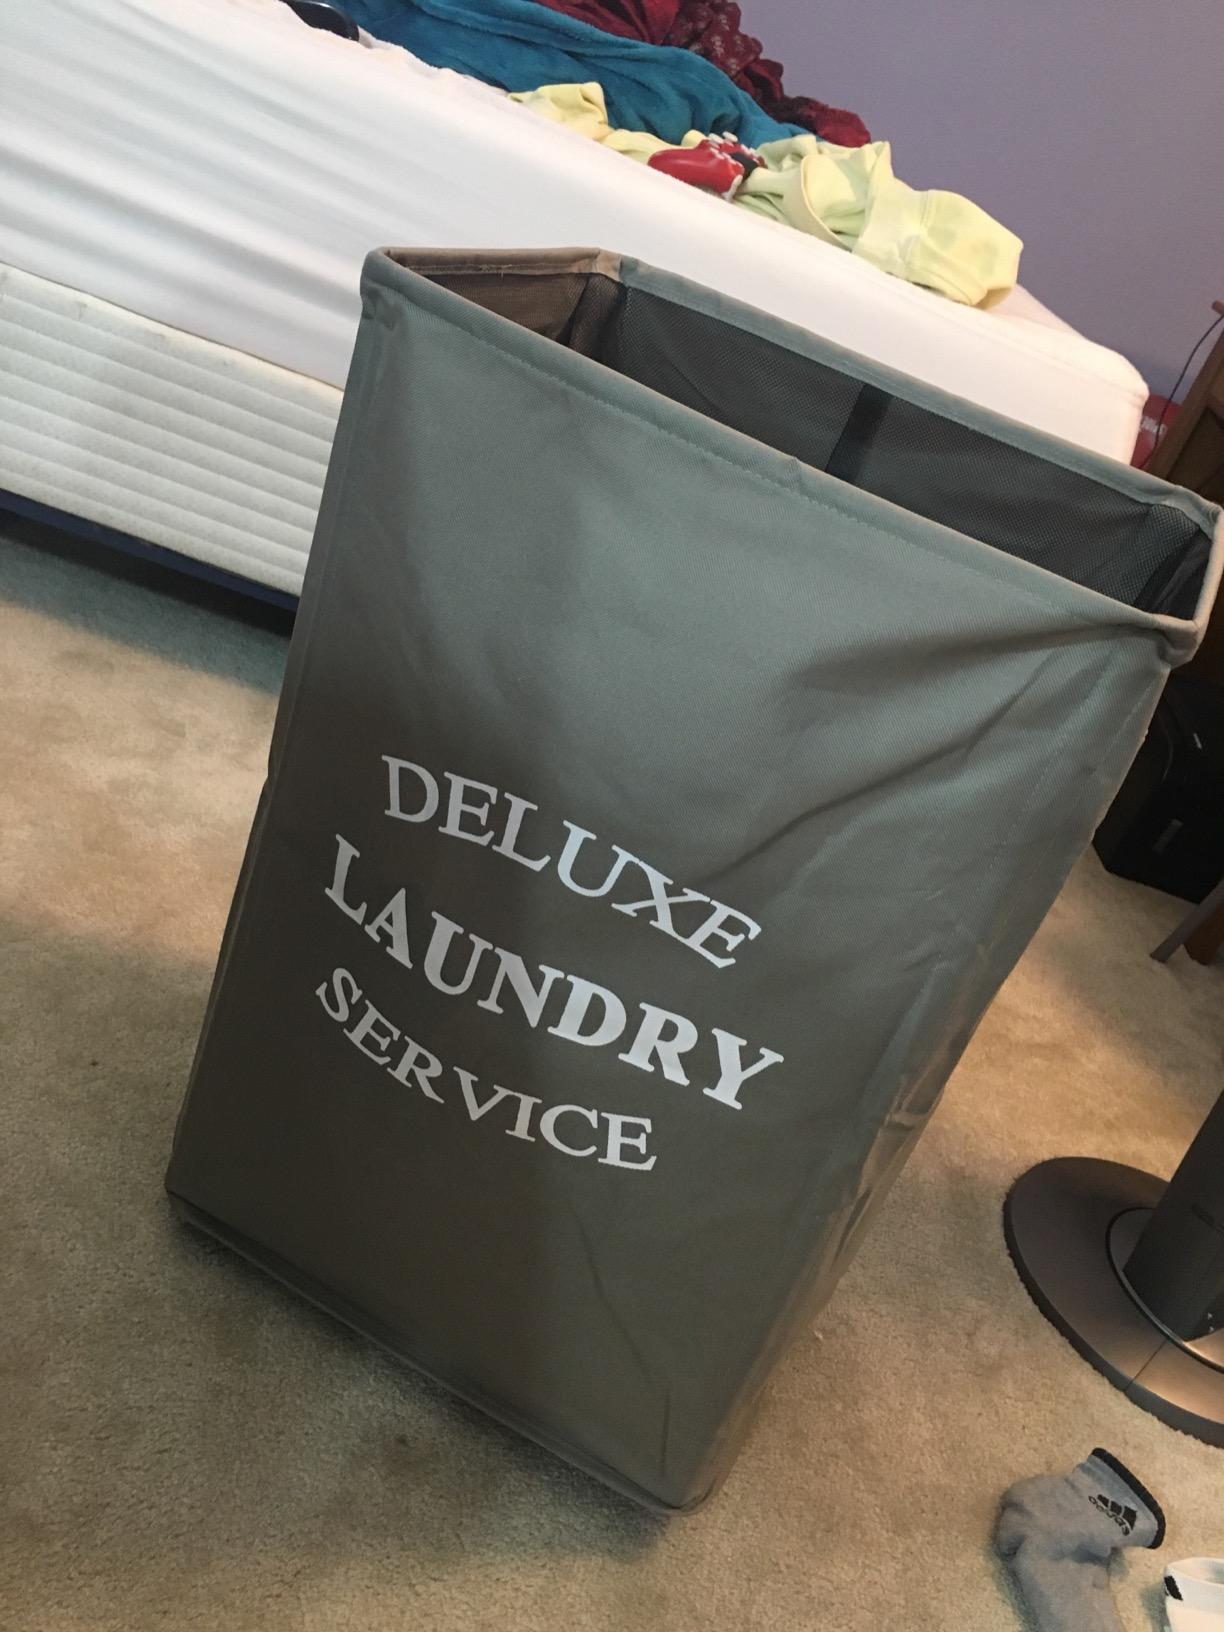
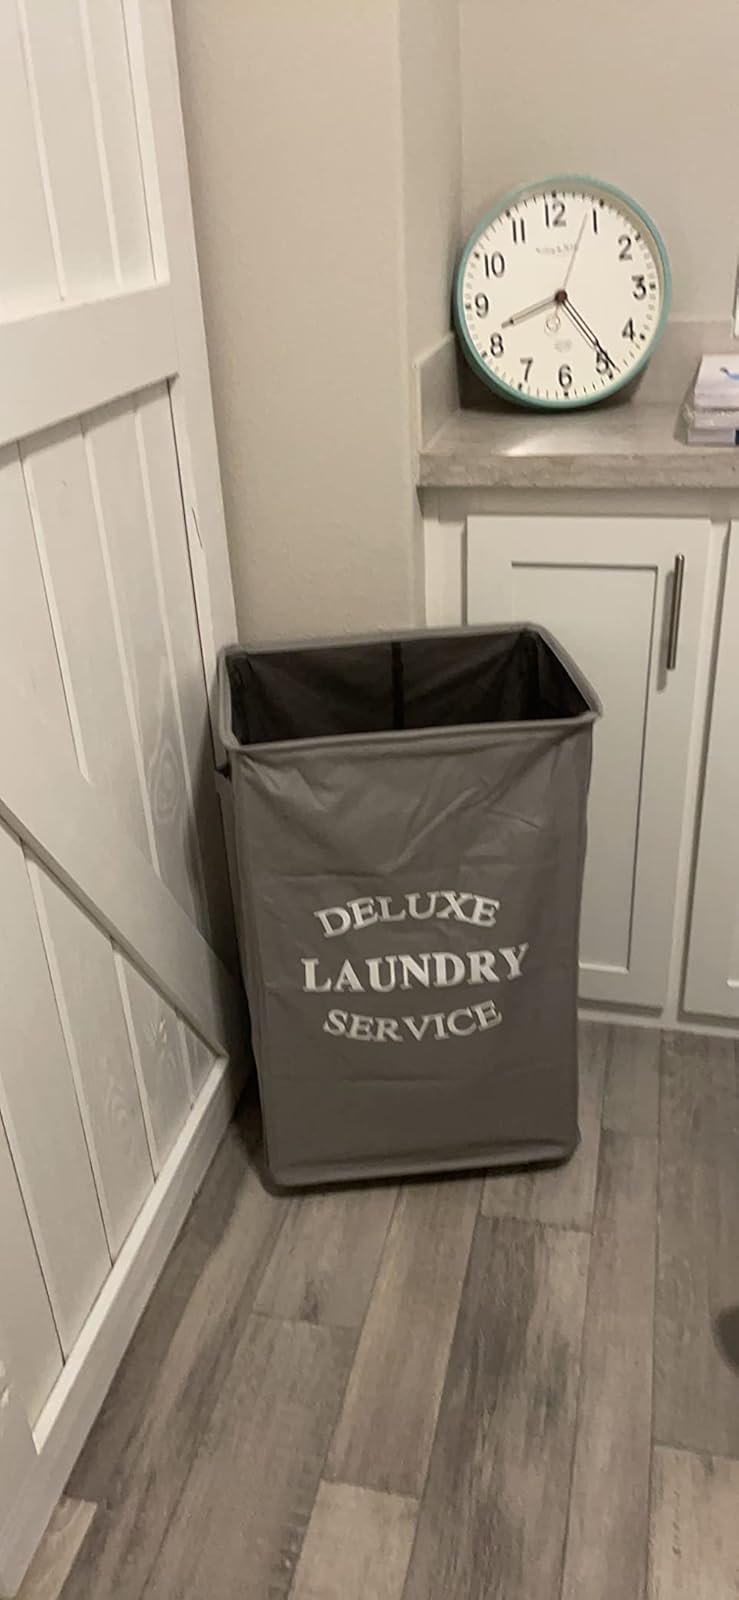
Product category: items_hamper
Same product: yes